Keisei-Usui Station

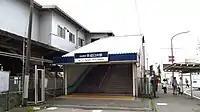
North Entrance

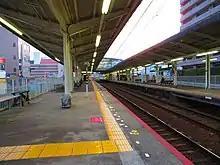
Platforms

Keisei Usui Station was opened on 9 December 1926. The station was rebuilt in October 1978, during which time it was physically relocated 580 meters towards Shizu Station. The shopping complex in the station building opened in 1996.